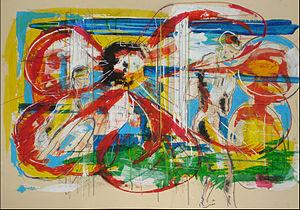
2006, 120/90 cm, Acrylique
La saline royale d'Arc-et-Senans, est une ancienne saline / saunerie du XVIIIᵉ siècle en activité jusqu'en 1895, construite à Arc-et-Senans dans le Doubs en Bourgogne-Franche-Comté. Implantée près de la forêt de Chaux, elle porte aussi le nom de saline royale de Chaux, Elle compte parmi les plus importantes salines d'Europe de son époque, et est construite par l'architecte Claude-Nicolas Ledoux sous le règne du roi Louis XV pour transformer la saumure, extraite aux salines de Salins-les-Bains, transférée jusqu'à Arc-et-Senans par un saumoduc de 21 km.